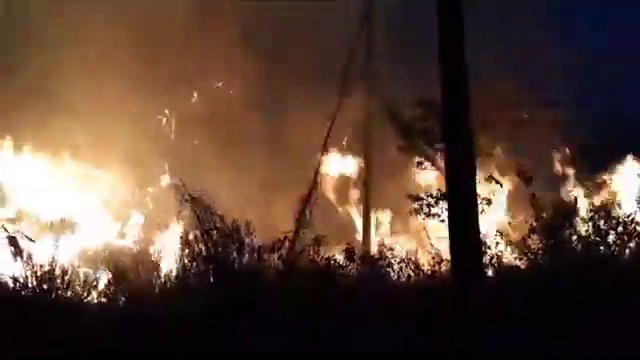
Fire: yes
Smoke: yes